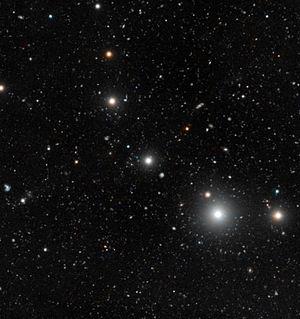
Une galaxie noire est un type hypothétique de galaxie caractérisé par un halo de matière noire dans lequel un disque de gaz baryonique, plus ou moins dense, se trouve piégé en équilibre. Ces galaxies ne produisent pas d'étoiles, ou en produisent à un rythme très lent ; elles sont donc totalement obscures, ce qui les rend particulièrement difficiles à détecter. Leur niveau de fabrication d’étoiles est de cent fois inférieur aux galaxies dites ordinaires. Les astronomes ont calculé qu'il leur faudrait plus de 100 milliards d’années pour transformer la totalité de la matière interstellaire qu’elles contiennent en étoiles. Il s'agirait d'un cas extrême de galaxie à faible brillance de surface dont le rapport masse/luminosité tend vers l'infini. L’apparition de ces galaxies daterait des premiers milliards d’années de l’Univers et correspondrait à l’une des premières étapes de la formation des galaxies. Les galaxies actuelles, plus grandes et peuplées d'étoiles, se seraient formées à partir des galaxies noires.